2015 Los Angeles Dodgers season

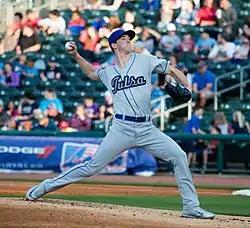
Walker Buehler

Another recent trade acquisition, Alex Wood took the mound for the Dodgers in the opener of a series against the Philadelphia Phillies at Citizens Bank Park. He allowed four runs in innings and Maikel Franco hit a grand slam home run off of reliever Joel Peralta as the Phillies won 6–2. The next day, Yasiel Puig hit a three-run homer to lead the Dodgers to a 4–3 win. In the series finale, Zack Greinke allowed a season high five runs in the first inning but had three hits, including a home run, as the Dodgers came from behind and won 10–8. A based-loaded walk-off single by Pedro Álvarez in the 10th inning gave the Pittsburgh Pirates a 5–4 win over the Dodgers at PNC Park on August 7. The following day, Mat Latos gave up a three-run home run to opposing starter Francisco Liriano, and the Dodgers couldn't rally against the Pirates bullpen as they lost 6–5. In the final game, the Pirates erupted for nine runs off the Dodgers bullpen in the seventh inning to come from behind and rout the Dodgers 13–6 to sweep the series. Dodger reliever Jim Johnson was the first Dodgers pitcher to allow eight runs in one or fewer innings since Fred Heimach in 1933.